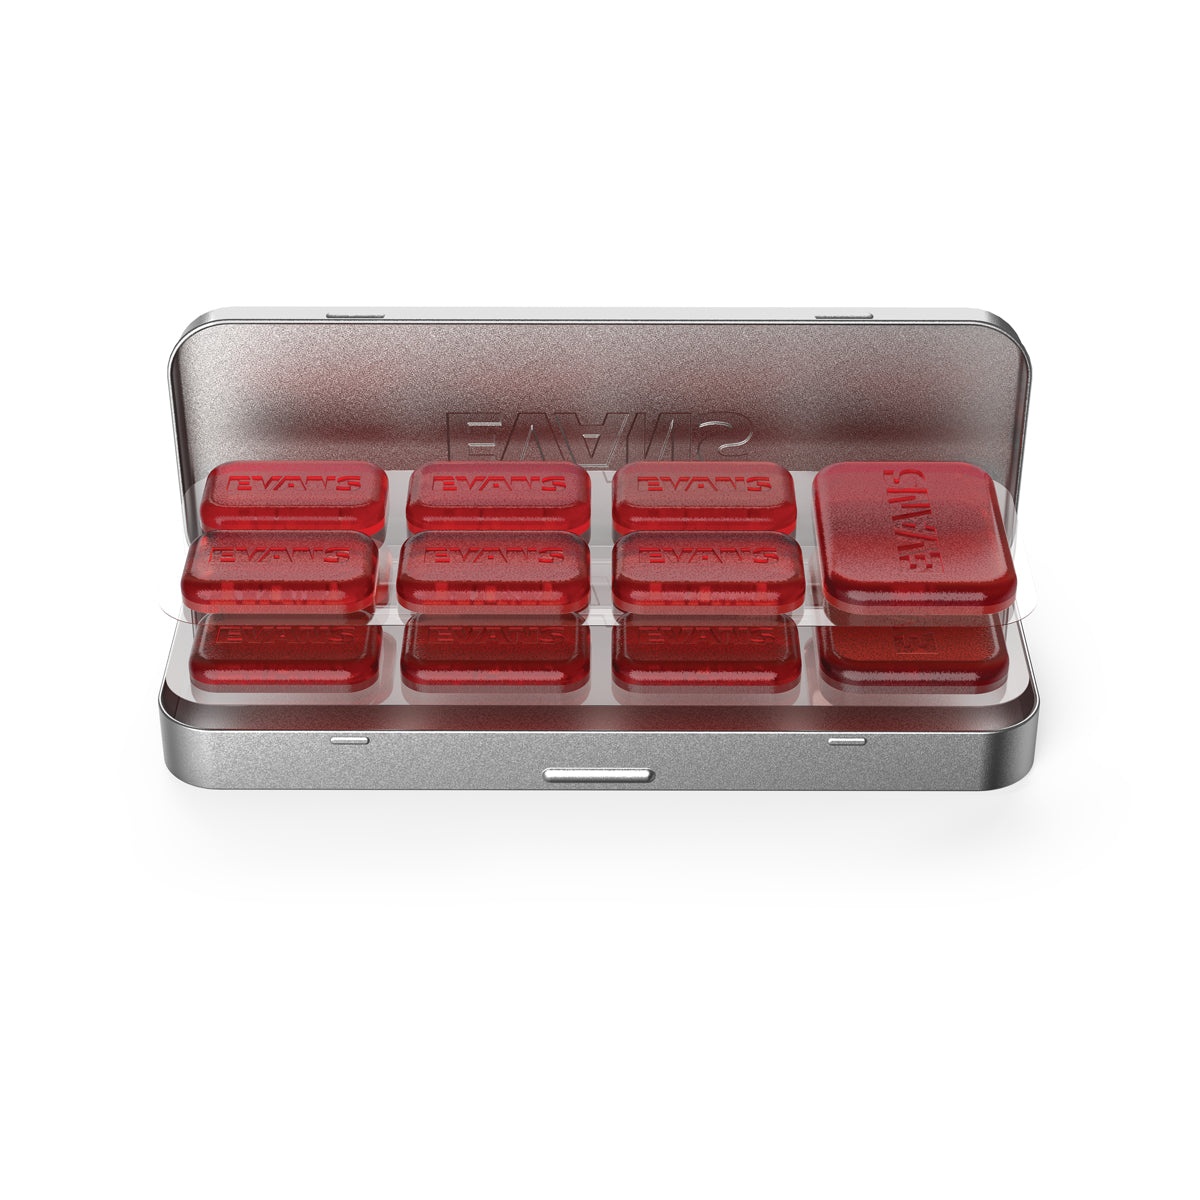
Evans Mini EQ Pods
Sculpt your sound with EVANS EQ Pods, the ultimate solution to overtone, tuning, and resonance control. These polymer gels feature a Teflon-coated top side, helping them to remain stain-free and hold their shape. Designed for experimentation, you can apply and remove without surrendering grip, shape, or effectiveness. Pack contains 12 mini pods and 2 regular pods.
Brand: Rattle & Drum Music
Category: Arts & Entertainment > Hobbies & Creative Arts > Musical Instrument & Orchestra Accessories > Percussion Accessories > Cymbal & Drum Mutes > Drum Mutes